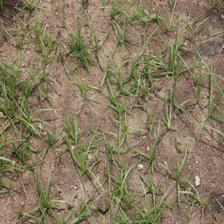
Label: Grass